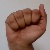
The image shows a hand gesture representing the letter 'A' in Indian Sign Language.